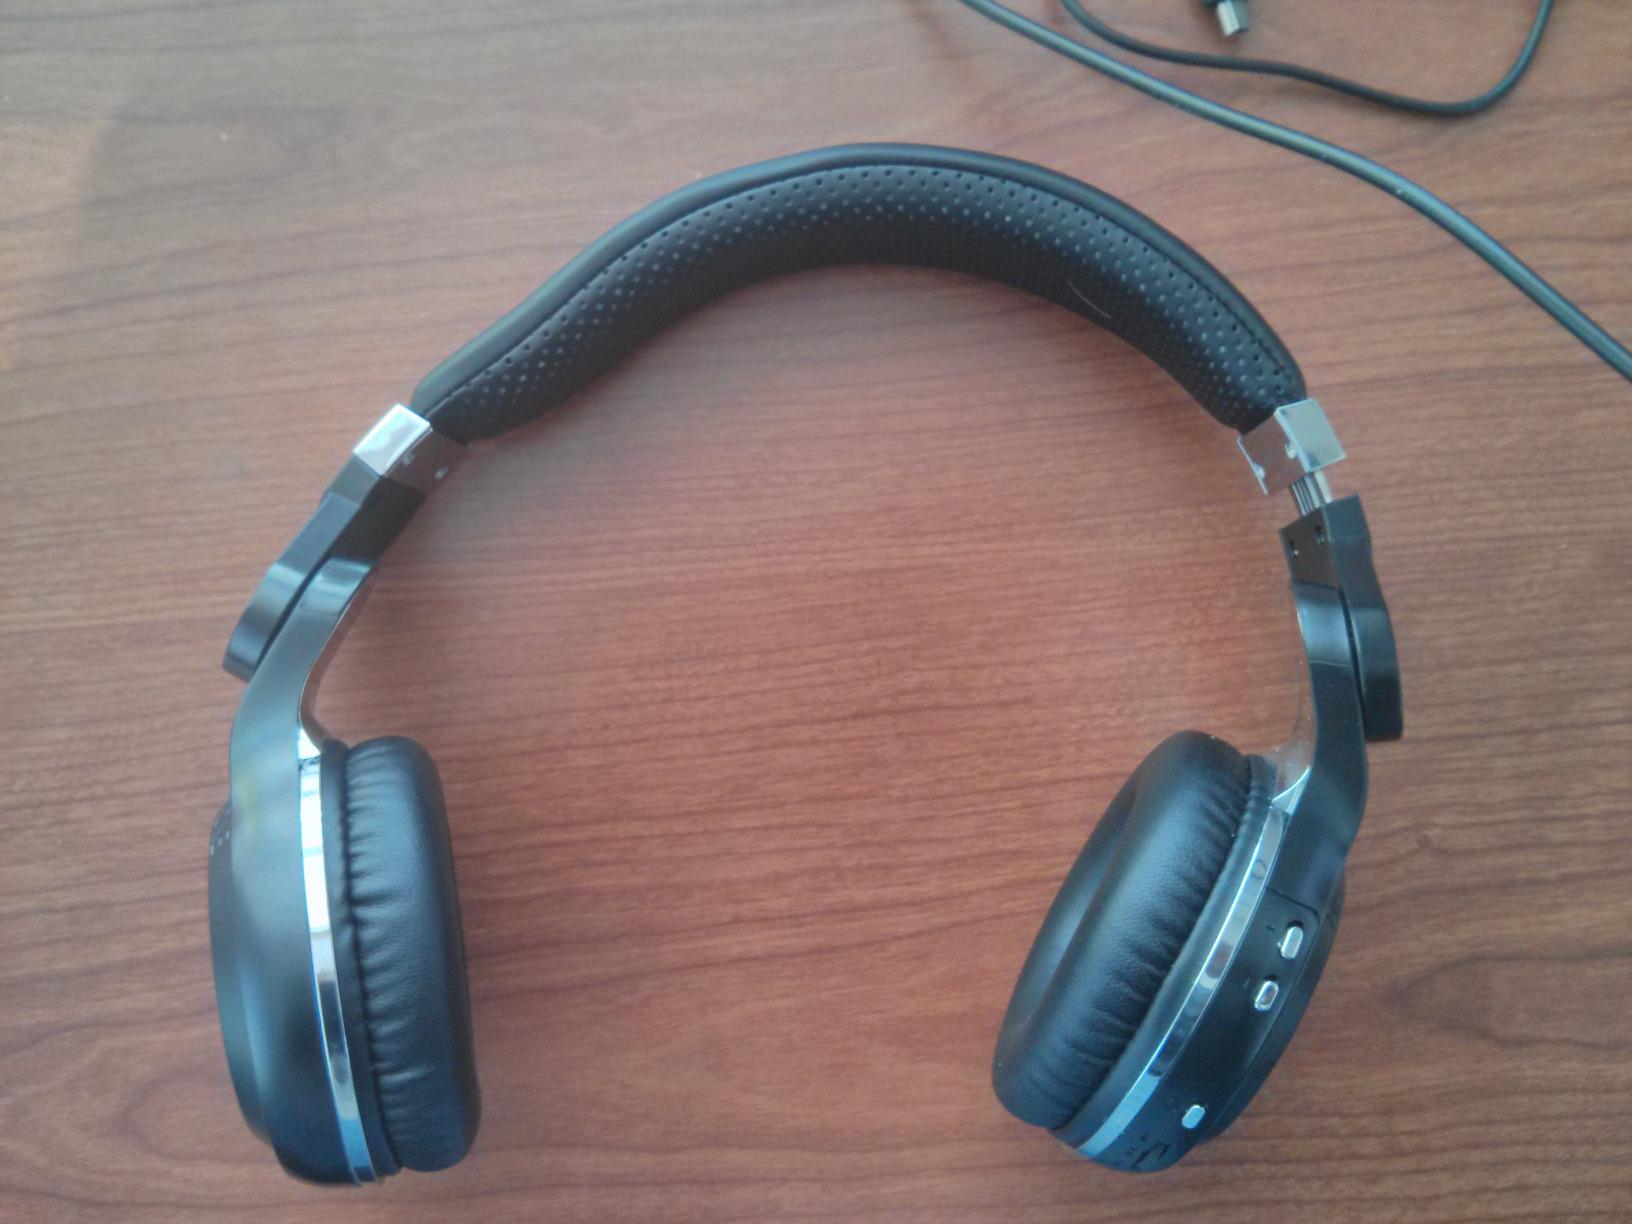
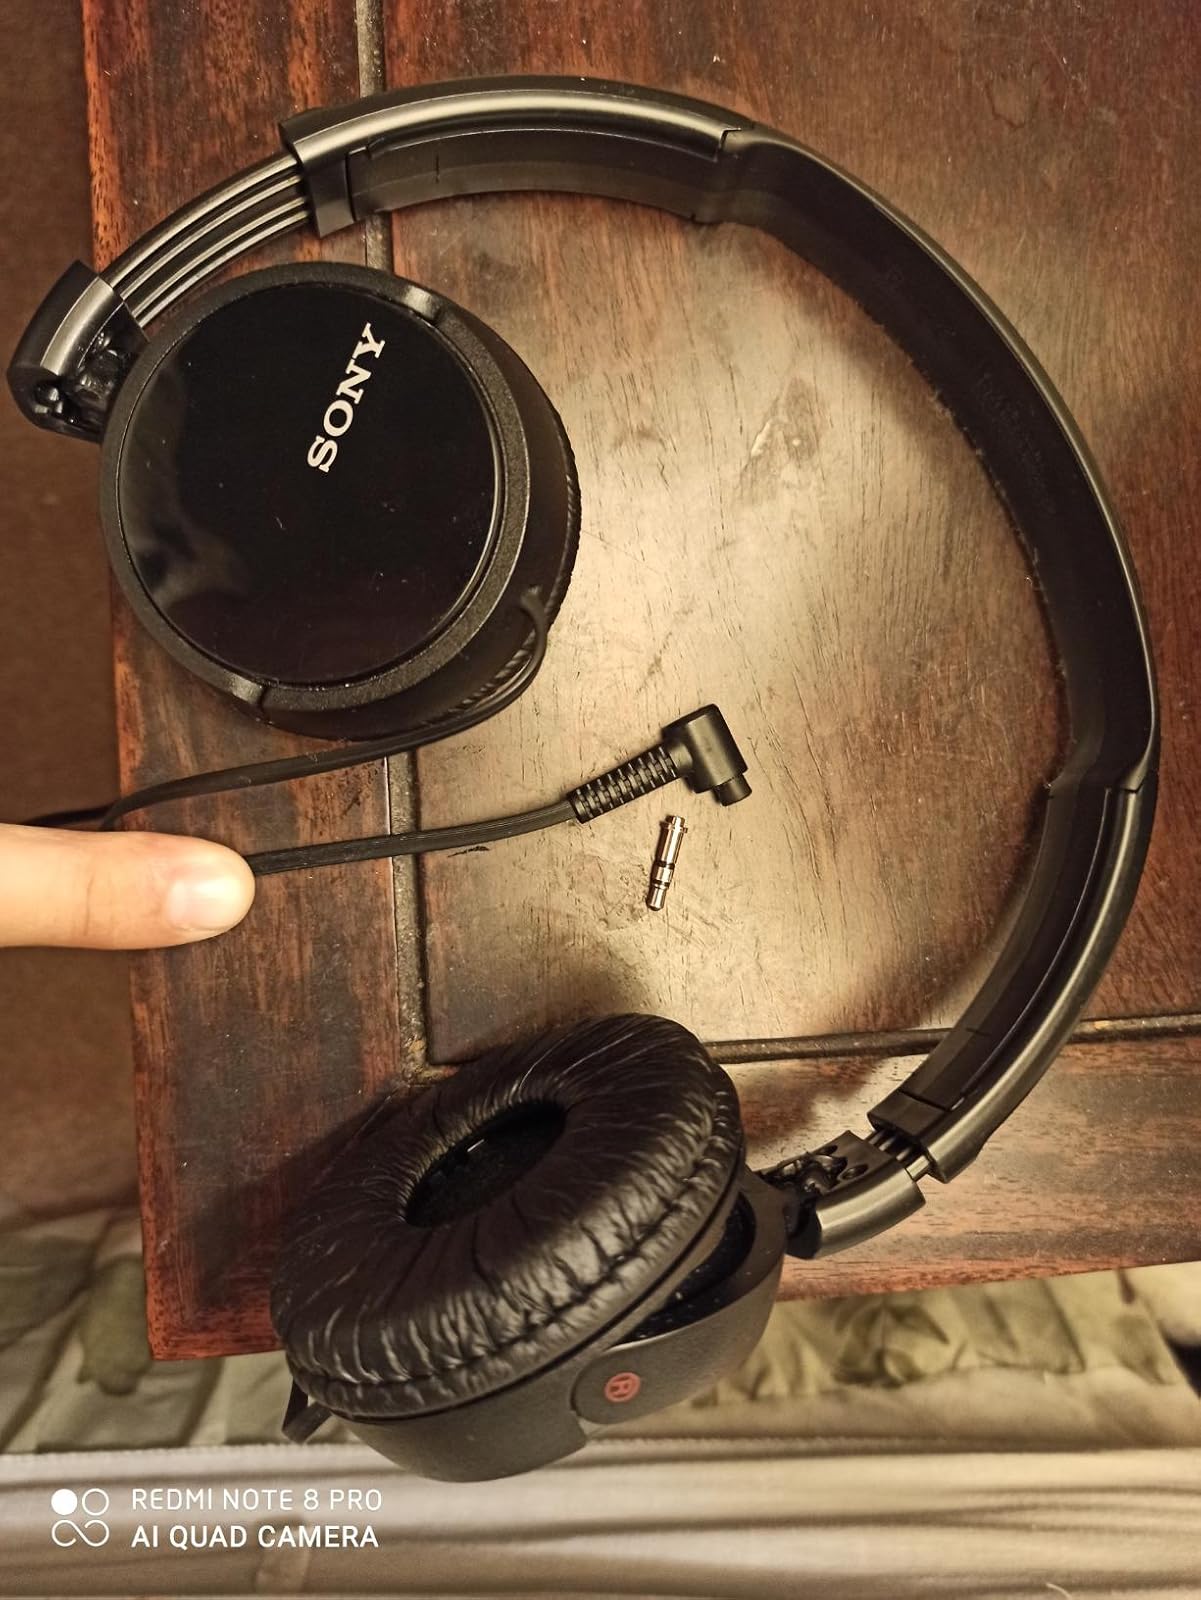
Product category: headphones
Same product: no